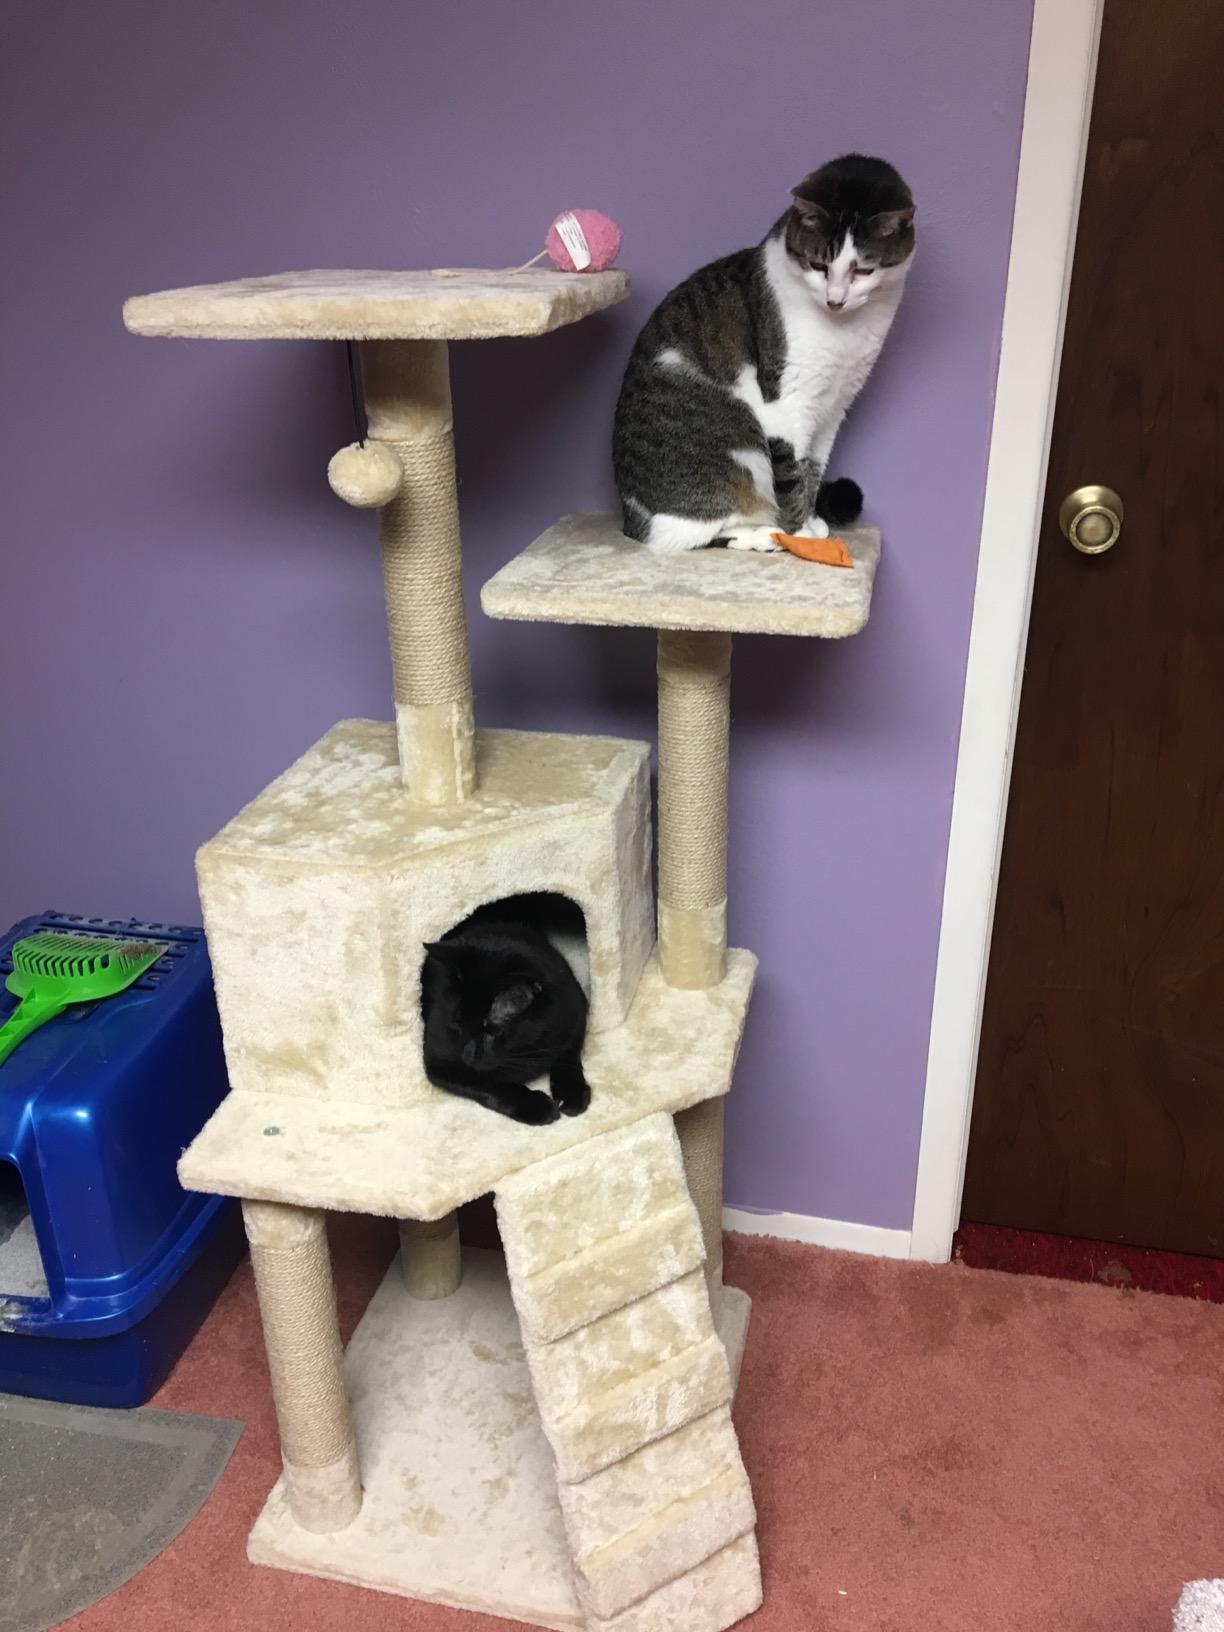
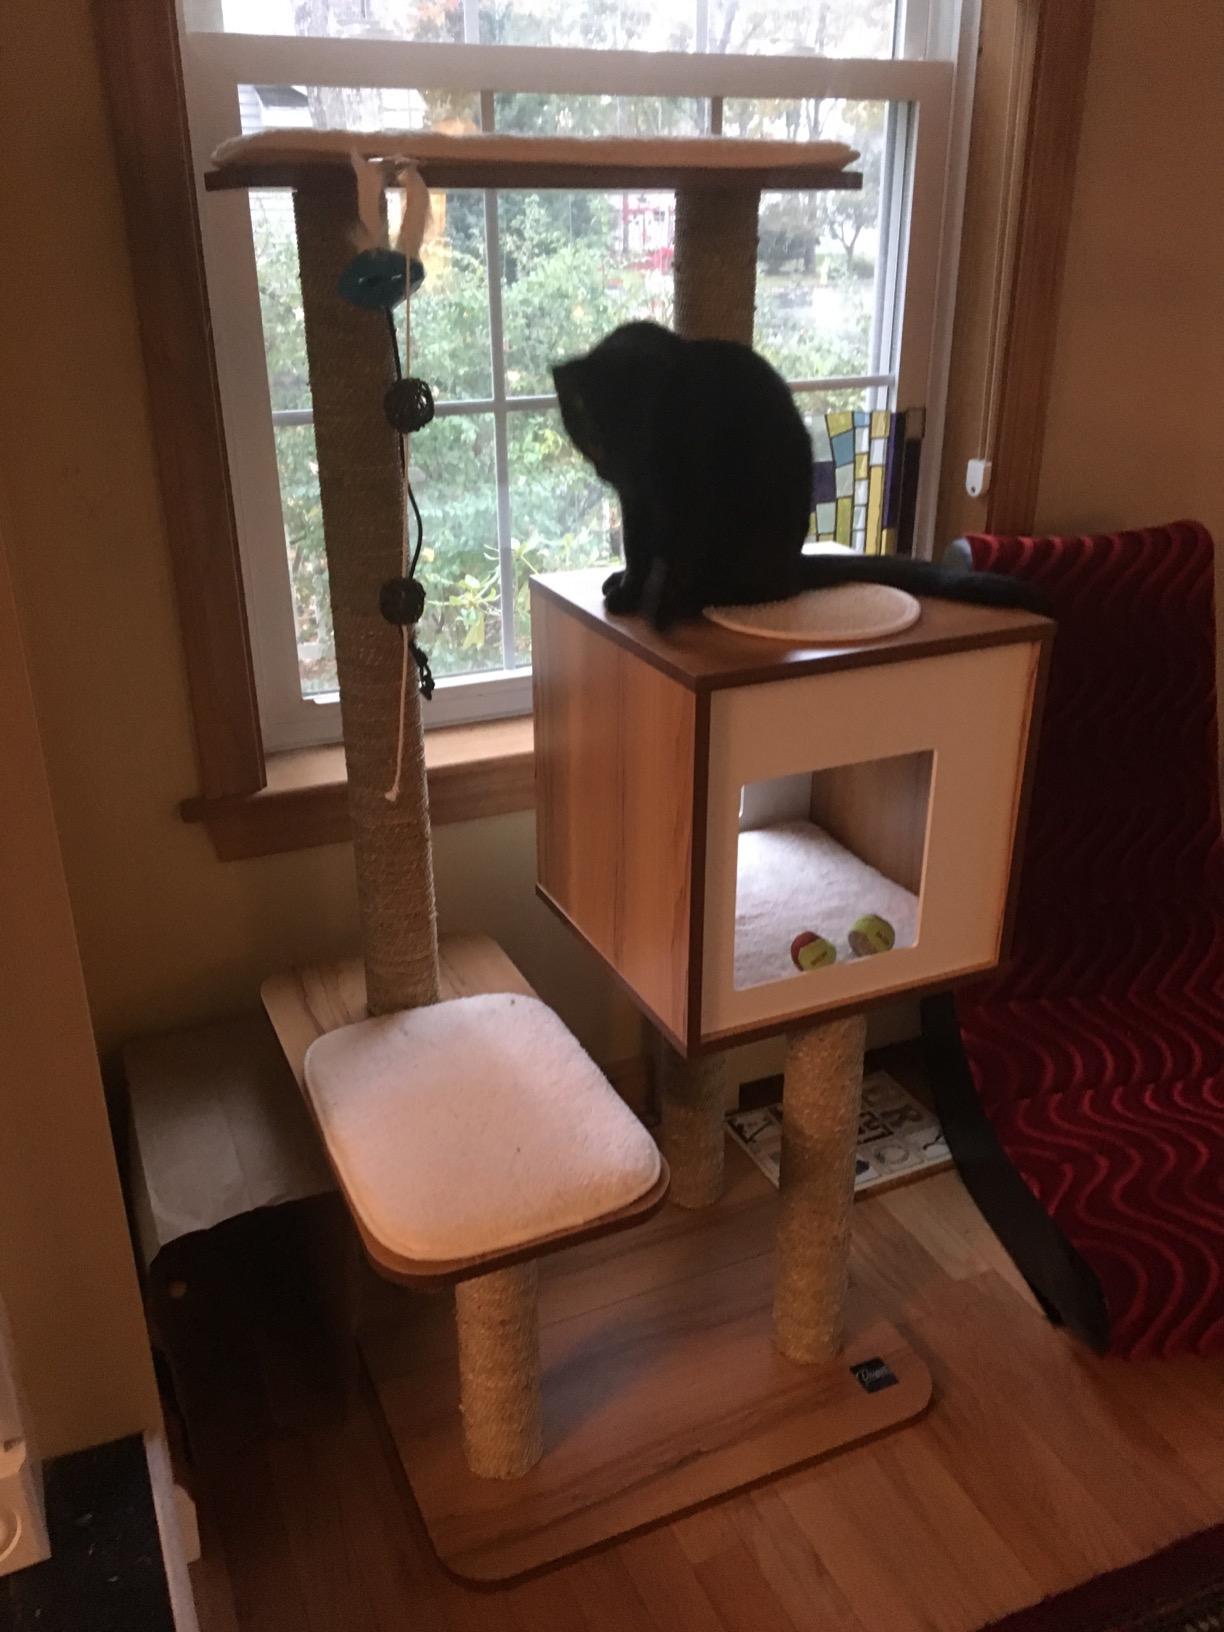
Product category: items_cat tree
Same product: no